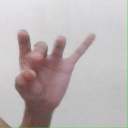
अक्षर: ओ